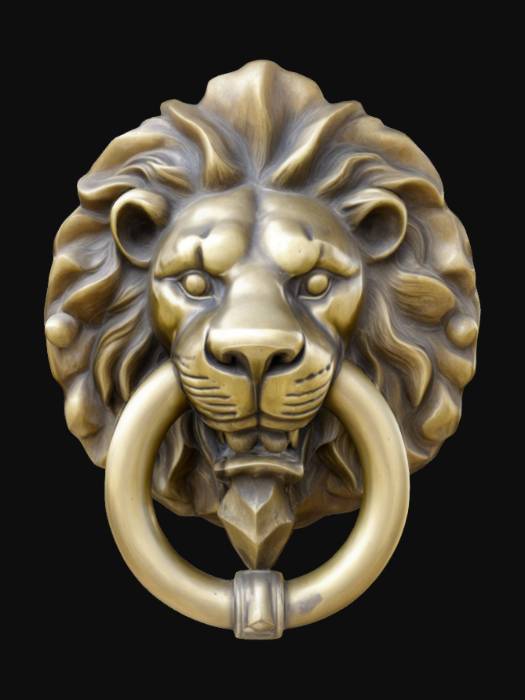
미적 점수 (1~10점): 6